Pa Va

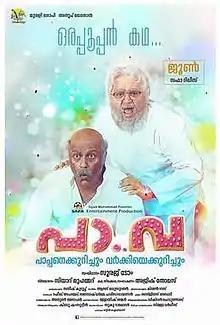
Theatrical release poster

Pa Va (stylized as Pa..Va and also known as Pappanekkurichum Varkeyekkurichum) is a 2016 Indian Malayalam existential comedy drama film directed by Sooraj Tom in his directorial debut. It stars Murali Gopy and Anoop Menon in the lead roles as two octogenarian friends. It is produced by Siyad Muhammed under his home production banner Safa Entertainment.